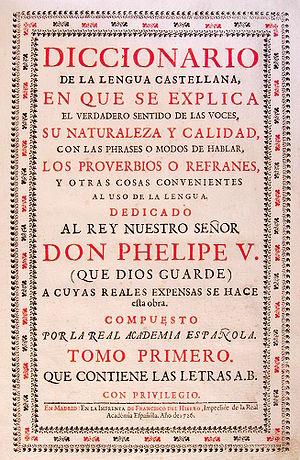
Le mouvement des Lumières qui prit pied en Espagne adhérait aux mêmes principes que ses équivalents dans le reste de l’Europe. Pour les ilustrados espagnols, la raison était l’outil essentiel permettant d’atteindre à la vérité et au regard de laquelle devaient être soumises à critique toutes les « vérités » héritées de la « tradition », en particulier celles qui s’appuyaient sur les préjugés, sur l’ignorance et sur la superstition, ou encore sur les dogmes religieux. Les seuls instruments auxquels l’on pouvait avoir recours étaient ceux procurés par la philosophie et la science. En mettant en application la connaissance ainsi acquise et en l’étendant à la société tout entière, l’homme sera en mesure de se perfectionner lui-même, de progresser, d’améliorer ses conditions de vie, de se libérer de l’ignorance et de la superstition, et de parvenir ainsi au bonheur, sans attendre de l’obtenir dans l’« autre vie ».